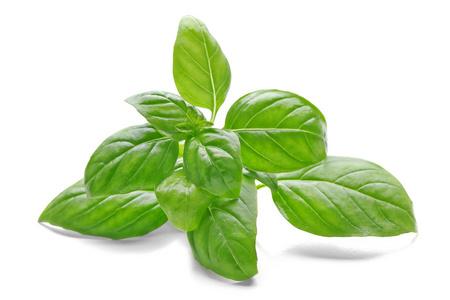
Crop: unknown
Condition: basil